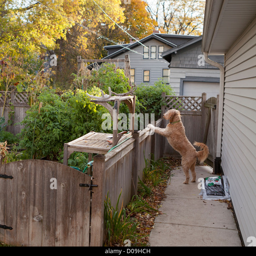
a dog stands on his hind legs to get a better view of an animal in the garden